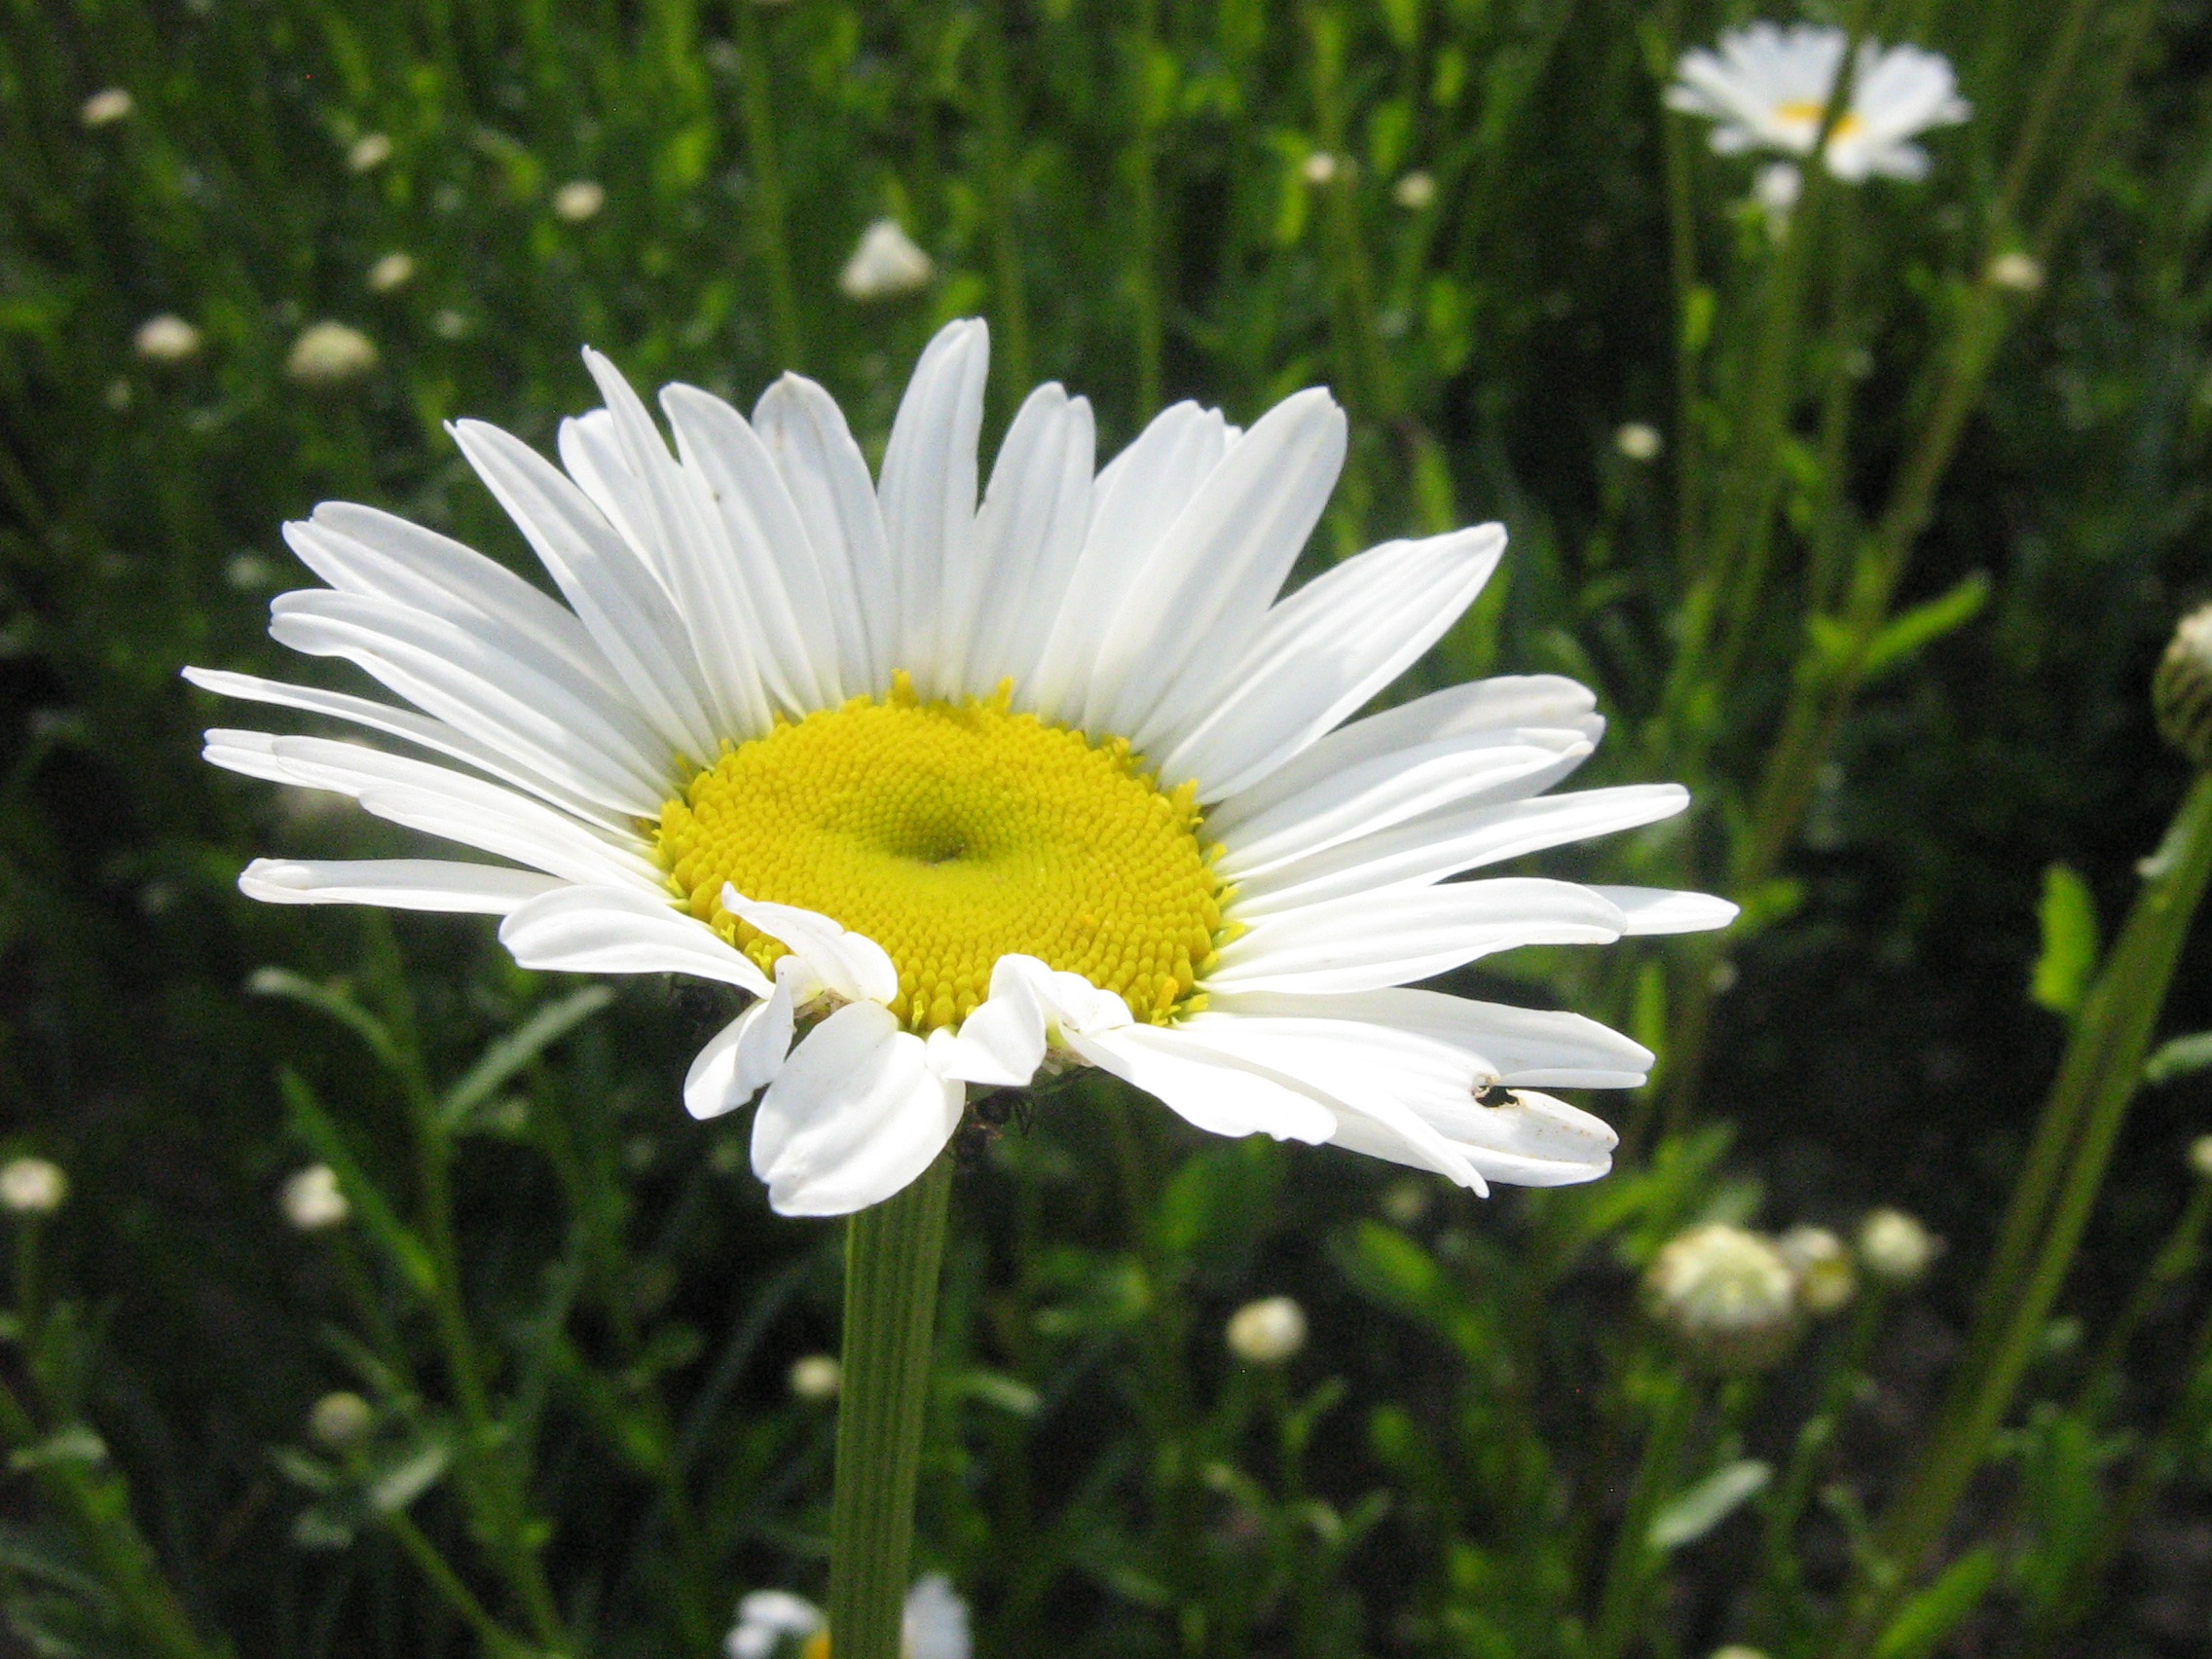
nature, grass, plant, field, meadow, prairie, flower, petal, daisy, herb, botany, garden, flora, wildflower, meadow flower, macro photography, flowering plant, daisy family, oxeye daisy, plant stem, land plant, chamaemelum nobile, marguerite daisy